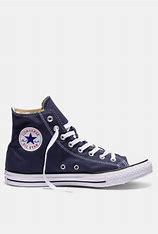
Brand: Converse
Model: Ctas Hi